Philip Drugeth

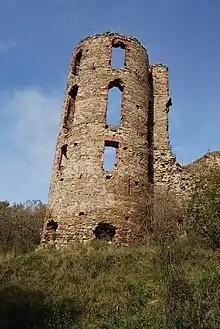
The ruins of Plaveč (Palocsa) Castle, which Philip Drugeth was granted by King Charles I in 1317

There are uncertainties as to exactly when he acquired the above-mentioned possessions. Charles I donated Palocsa Castle to him in that royal charter on 3 November 1317, which preserved some details of Drugeth's early life and career. The king confirmed the land donation in 1323, when he began to use a new royal seal. By that time, Drugeth also owned Lubló Castle with its accessory Podolin. He acquired the castles in Zemplén County – Barkó and Jeszenő – following the defeat and fall of Peter, son of Petenye in 1317. According to a 1831 register of a charter that have now been lost, Drugeth also became the owner of additional twenty-one possessions in Zemplén County, which had formerly belonged to Peter's oligarchic province: Peticse (Ptičie), Kemence (Kamenica nad Cirochou), Szinna (Snina), Tavarna (Tovarné), Sztakcsin (Stakčínska Roztoka), Zubna (Zubné), Papfalva (Papín), Jankóc (Jankovce), Hankóc (Hankovce), Lácfalva (Lackovce), Hazsina (Hažín nad Cirochou), Homonna (Humenné), Porubka (Krajná Porúbka), Göröginye (Ohradzany), Kajna (Slovenská Kajňa), Lukasóc (Lukačovce), Holcsikóc (Holčíkovce), Vadna, Tankafalva, Plempnafalva and Kepla, later all belonged to the Homonna lordship in present-day Slovakia (the last four villages are unidentified). Drugeth also granted minor possessions from the collapsing wealth of Peter, son of Petenye after 1317, including Pihnye in Zemplén County (Pichne, Slovakia) and Salamon in Ung County (Solomonovo, Ukraine). He also owned Záhony in Szabolcs County (later Ung County).